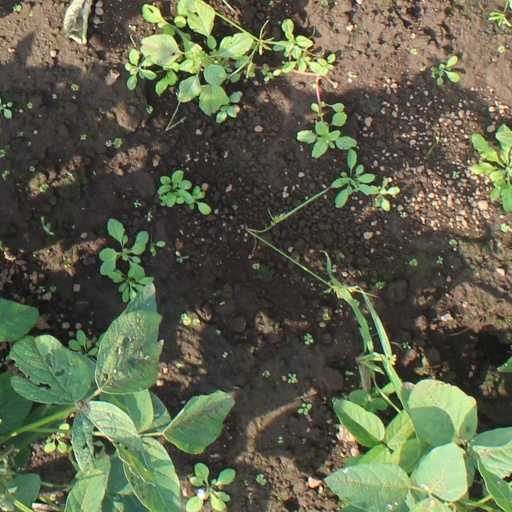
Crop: soybean